Life of the Virgin (Maximus)

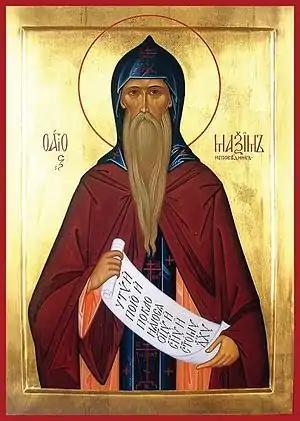
Icon of Maximus the Confessor.

The Life of the Virgin is the earliest known biographical work on the Virgin Mary. Its only extant copy is in a Georgian translation attributed to the seventh-century saint, Maximus the Confessor, although the attribution remains less than certain.